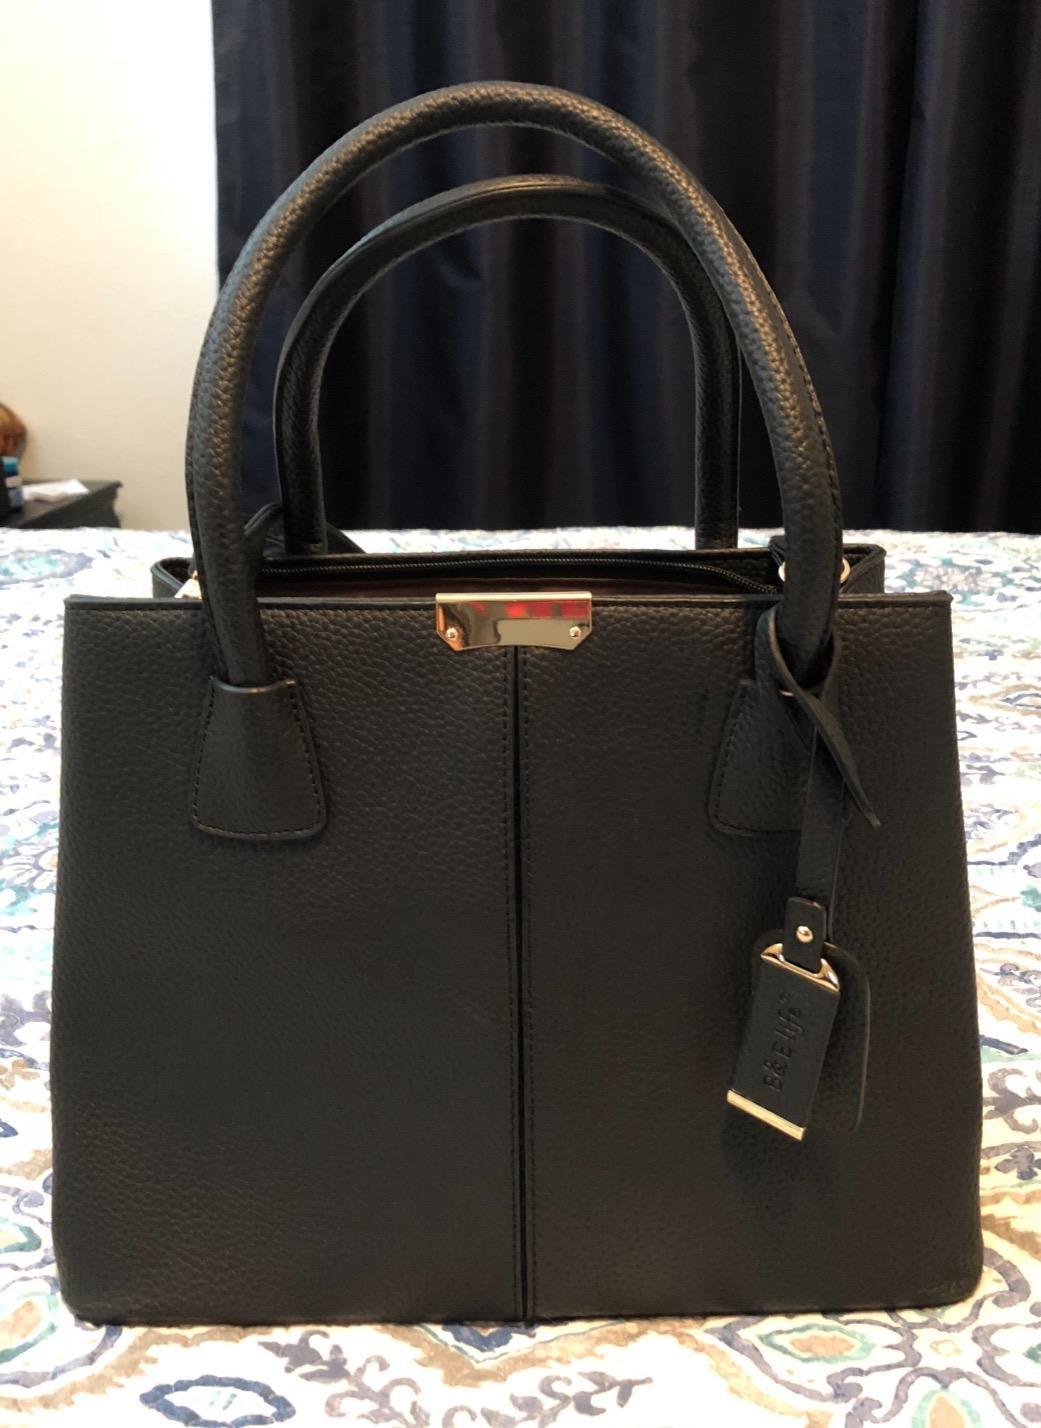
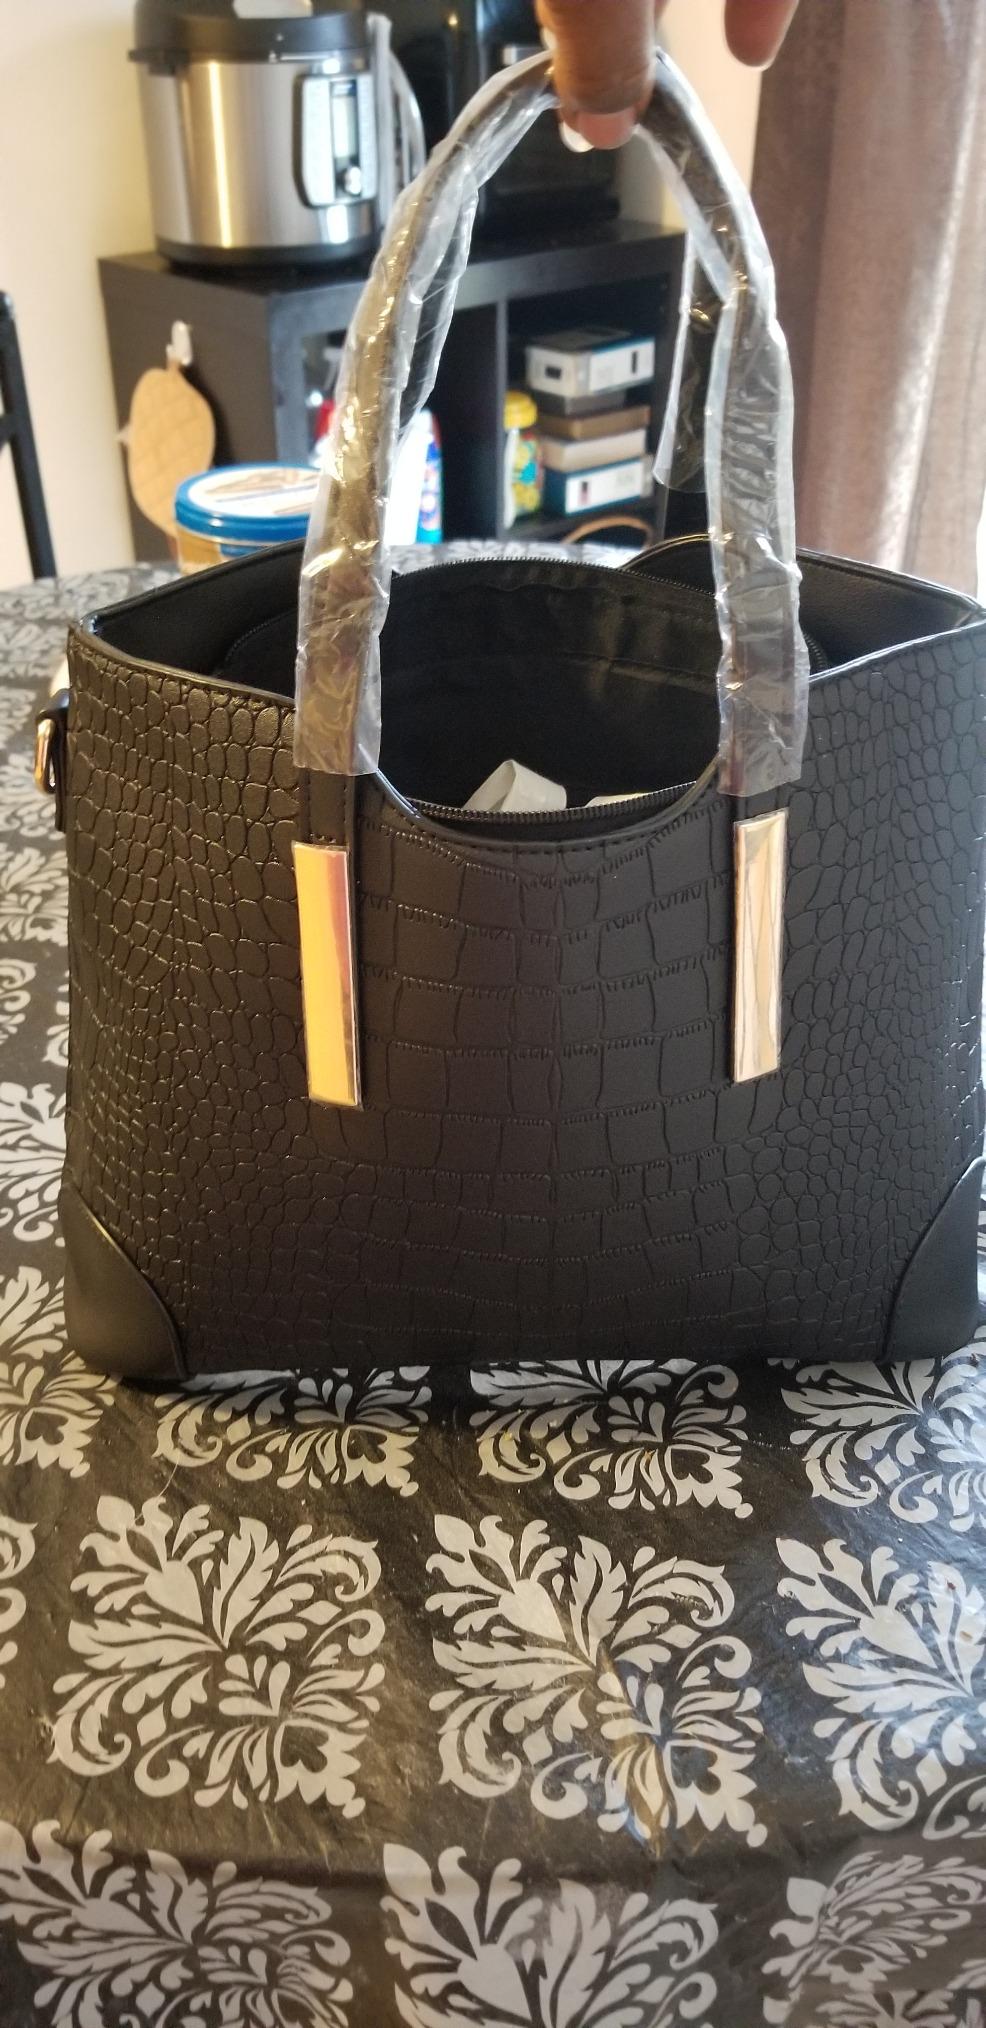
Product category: accessories_handbag
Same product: no